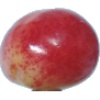
Label: Cherry Rainier 1